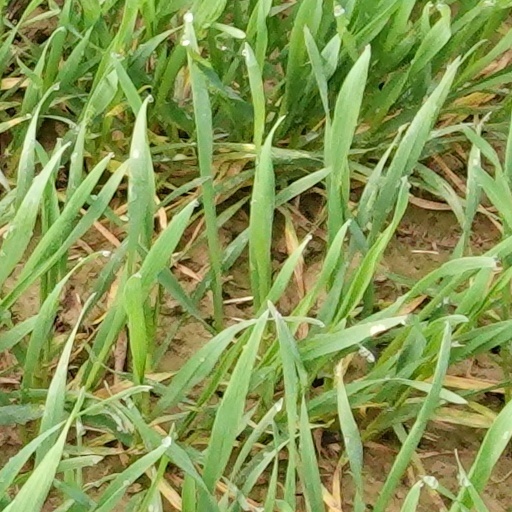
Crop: wheat